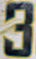
Number: 3